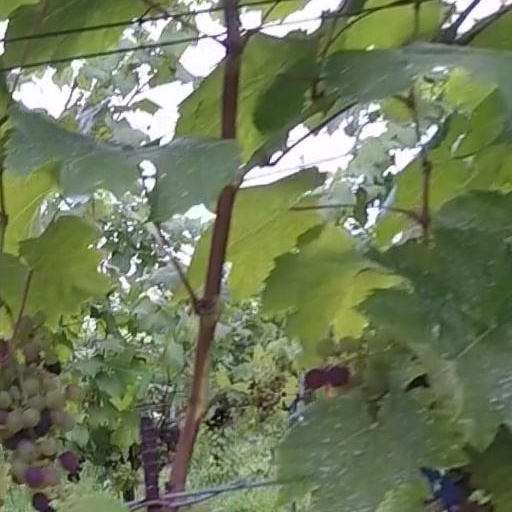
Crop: grape